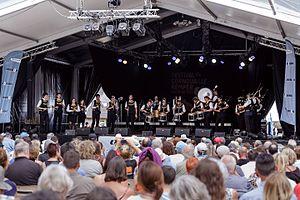
Championnat national des bagadoù de 3e catégorie au Festival de Cornouaille à Quimper le 23 juillet 2016.
Le championnat national des bagadoù 2016 est la 67ᵉ édition du Championnat des bagadoù. La fédération Sonerion organise tous les ans depuis 1949 ces rencontres autour de la musique bretonne jouée en formation bagad. En 2016, elle fête ses 70 ans. Les bagadoù adhérant à la fédération sont classés en 5 catégories : près de 90 groupes sur les 150 répertoriés en France et dans le monde y prennent part, sous forme de concours-concerts, en deux manches pour 73 d'entre eux.